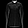
Label: Shirt